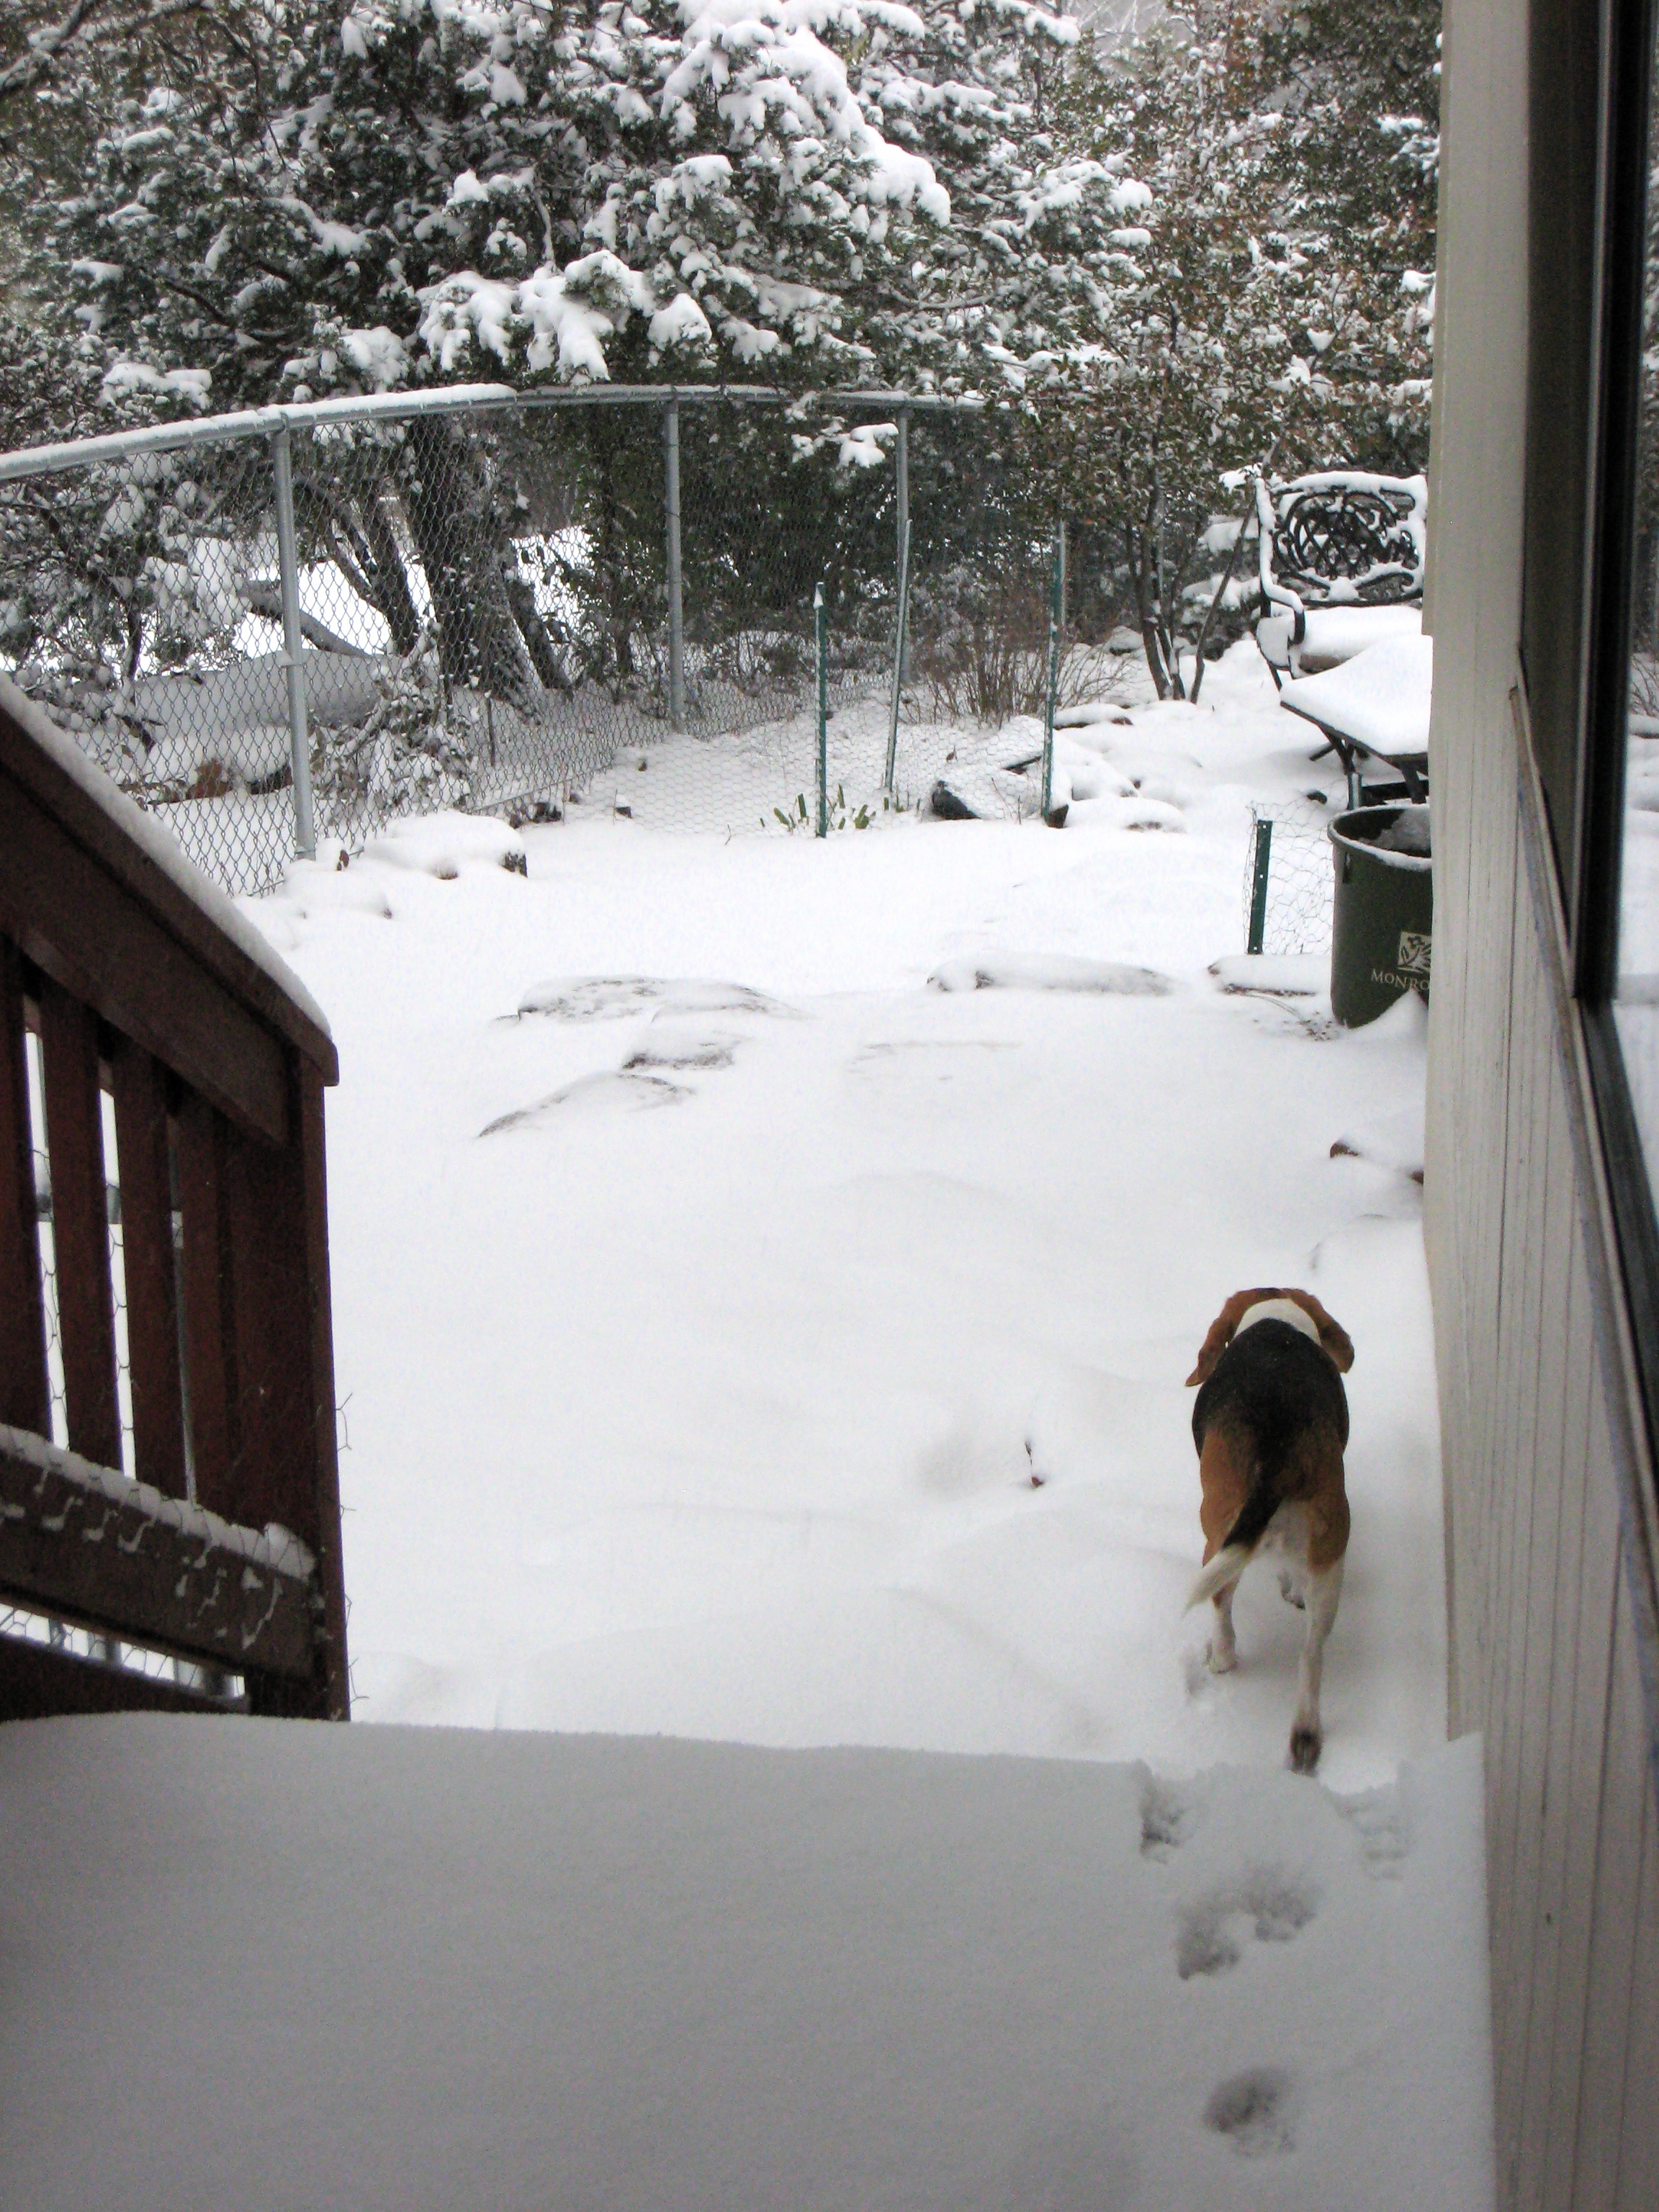
snow, winter, white, weather, season, blizzard, fresa, freezing, winter storm